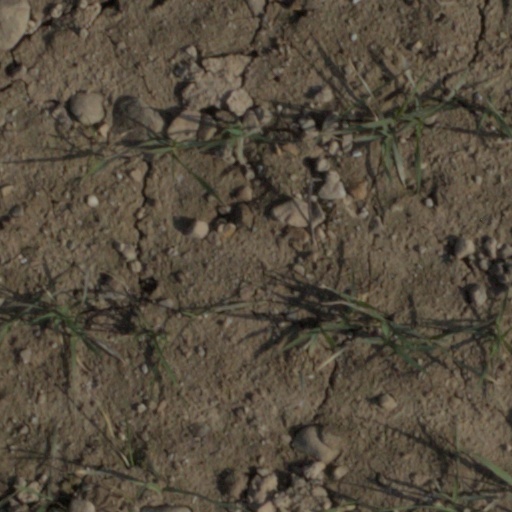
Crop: wheat